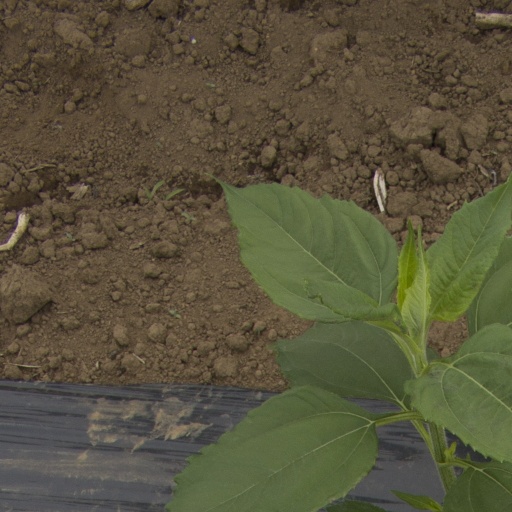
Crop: Jerusalem artichoke